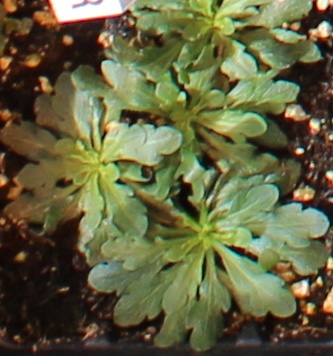
Label: Horseweed